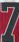
Number: 7